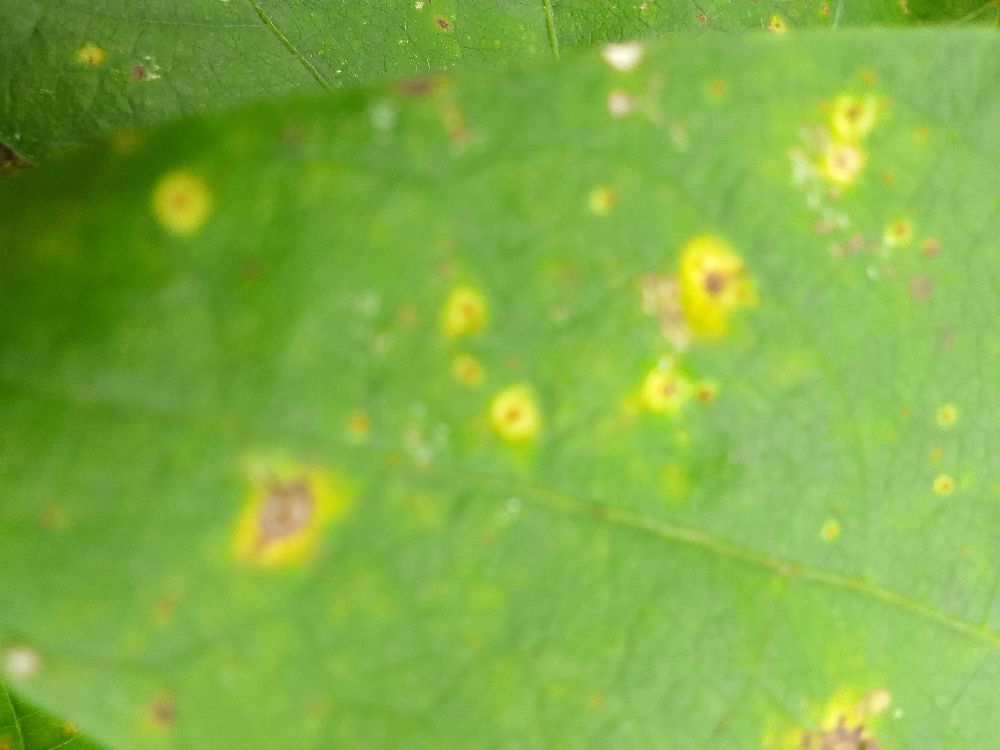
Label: rust